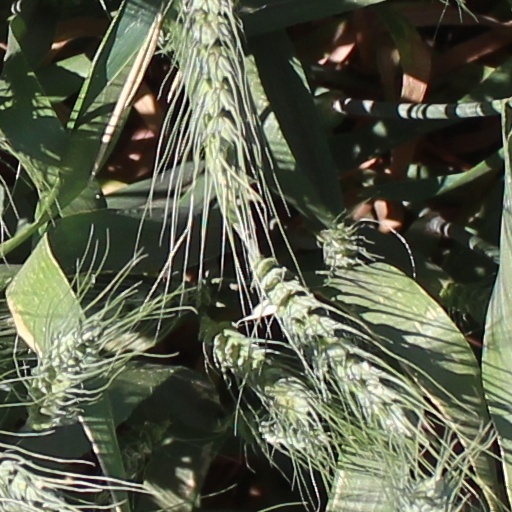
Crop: wheat